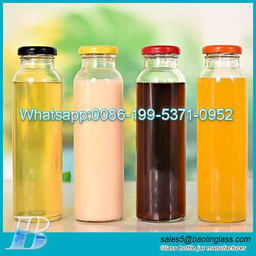
Label: bottles